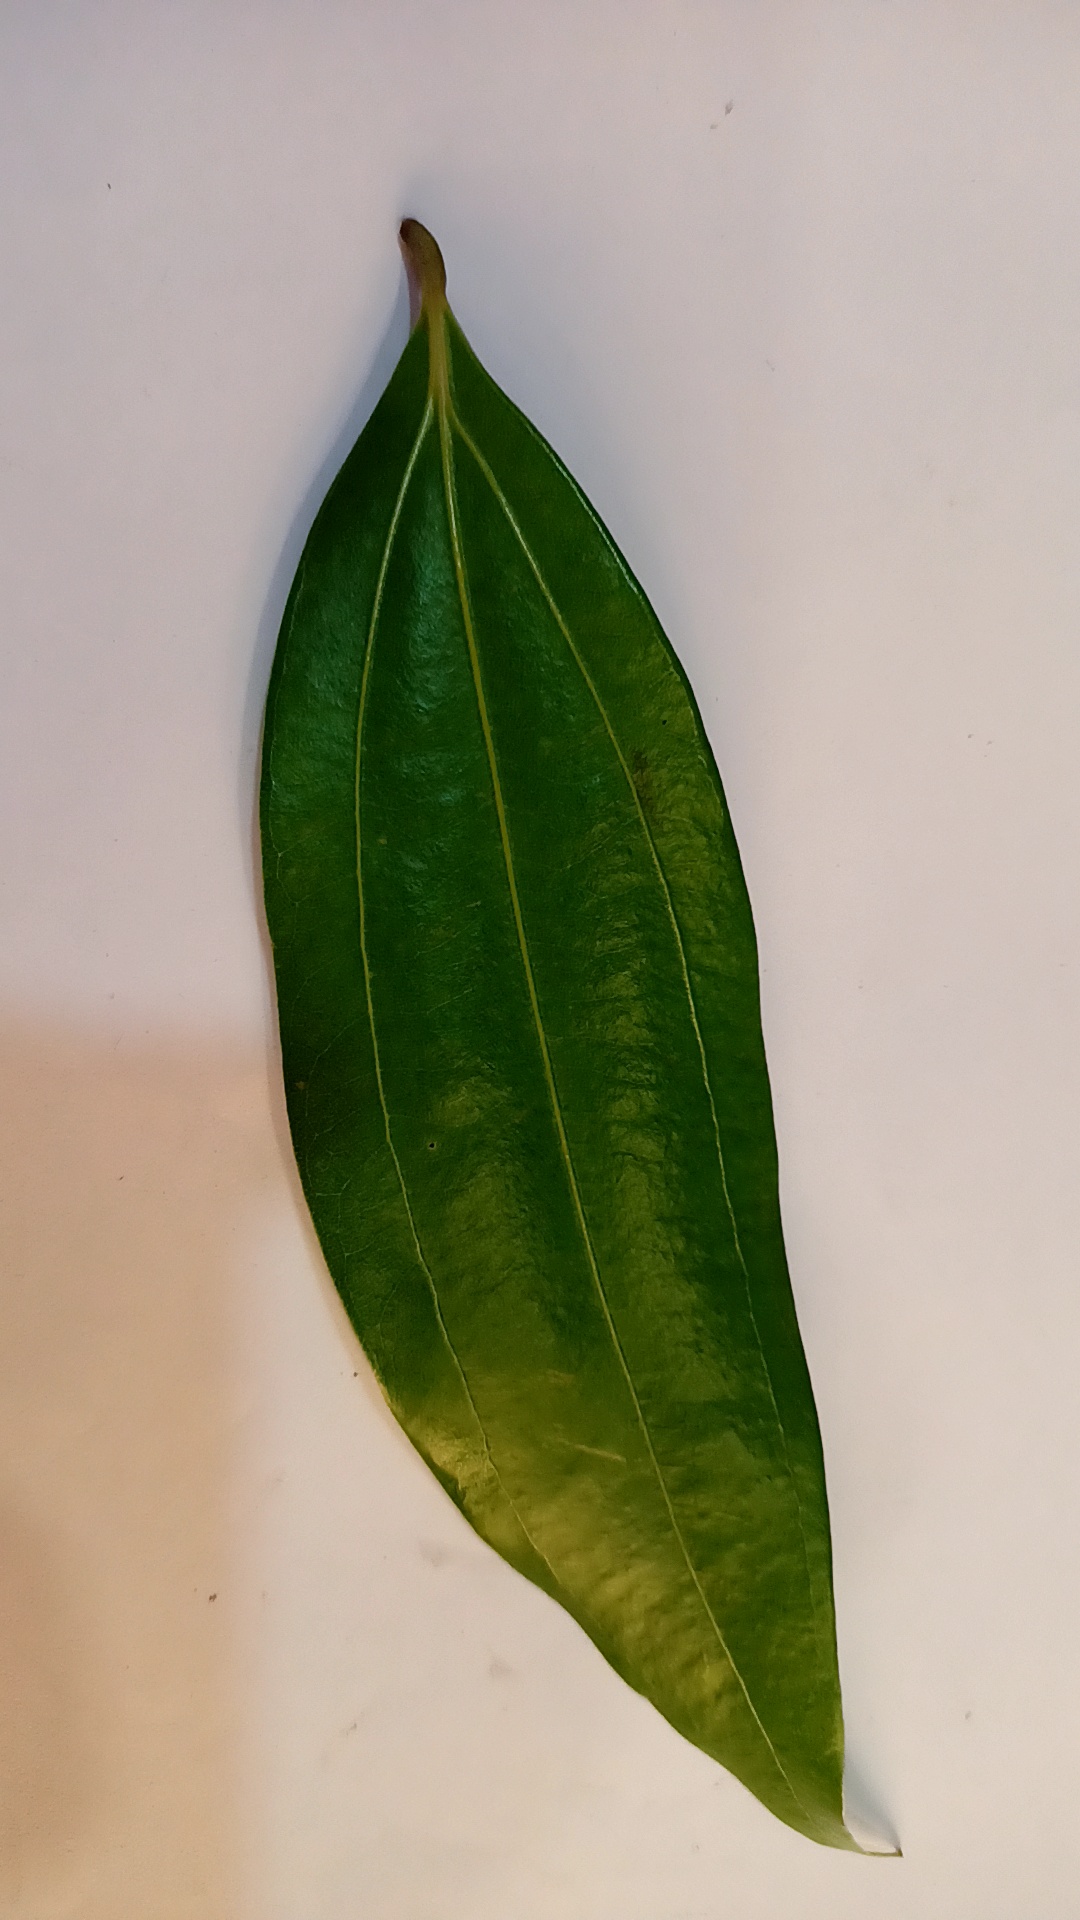
Label: Healthy